Gianni Berengo Gardin

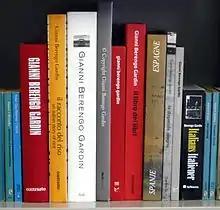
A small selection of photobooks by Gianni Berengo Gardin (flanked by irrelevant Pelicans)

Berengo Gardin has been the sole contributor or a major contributor to a large number of photobooks: the exact number up to any time depends on various definitions – what a separate book is (as opposed to a mere new edition), what a "major" contribution is, and more – but one estimate in 2014 put the number at 250 (and added that "only 10 are in colour").